Shirley Clarke Franklin Park

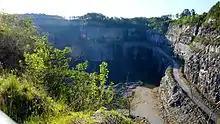
The southside of Bellwood Quarry prior to the site being flooded

The former granite quarry, which closed in 2007, was a popular hangout spot for local teens. The site was used as a location for the filming of the AMC's series "The Walking Dead" in the summer of 2010. It was also used as a filming location for season four episode 14 of "The Vampire Diaries", a scene in "Mockingjay Part 1", and the final scene of "The Fundamentals of Caring". In 2016, it was featured prominently in several episodes of the Netflix series "Stranger Things".